Subdivisions of the Kingdom of Galicia and Lodomeria

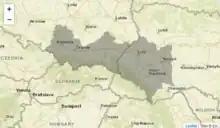
Current Polish Voivodeships and Ukrainian Oblasts that include the Kingdom of Galicia and Lodomeria

In Poland today, there are parts of three voivodeships (provinces) that collectively formed the western part of the Kingdom of Galicia and Lodomeria.